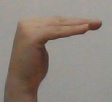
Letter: haa